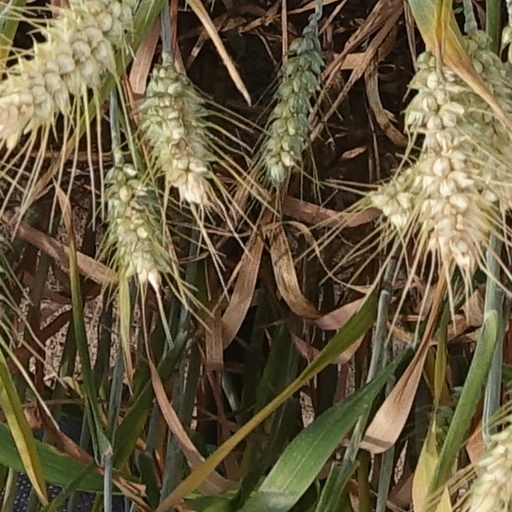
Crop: wheat